Coastal Andhra

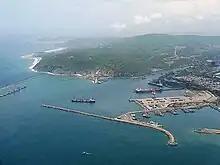

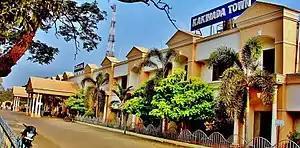

Coastal Andhra is well-connected by various modes of transportation, including air, rail, and road networks, playing a crucial role in the region's connectivity and economy.